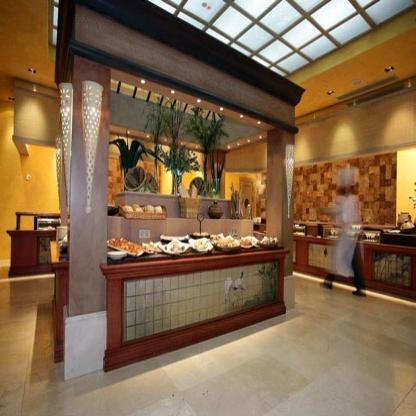
Scene: Indoor